Alive Galaxy Tour

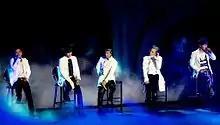
Big Bang performing in Singapore

In support of their fifth extended Korean-language EP, "Alive" and their fourth Japanese-language studio album of the same name, released February 29 and March 28, 2012, respectively, BigBang's record label YG Entertainment announced that the group intended to hold a world tour in partnership with tour promoter Live Nation, visiting Asia, North America, South America and Europe. Live Nation president Alan Ridgeway stated, "We are very happy that we are working with YG Entertainment and Big Bang to show [our work] to worldwide K-pop fans." A representative for YG Entertainment followed this with, "We are working hard to hold the best concert with the best production team to equal the anticipation of the world fans who are waiting for the first concert they will get to meet Big Bang.